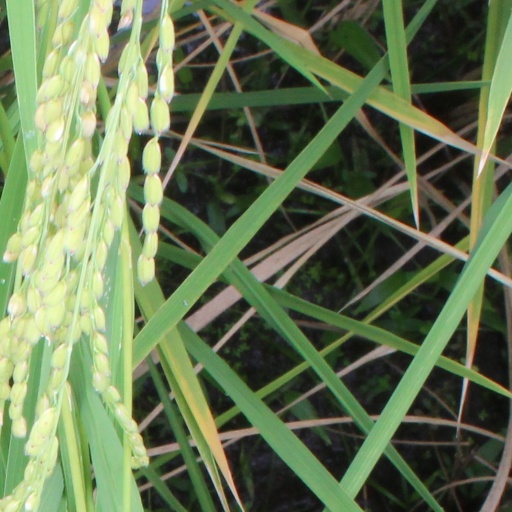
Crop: rice